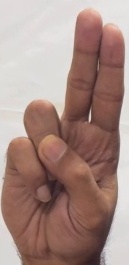
ASL sign: U